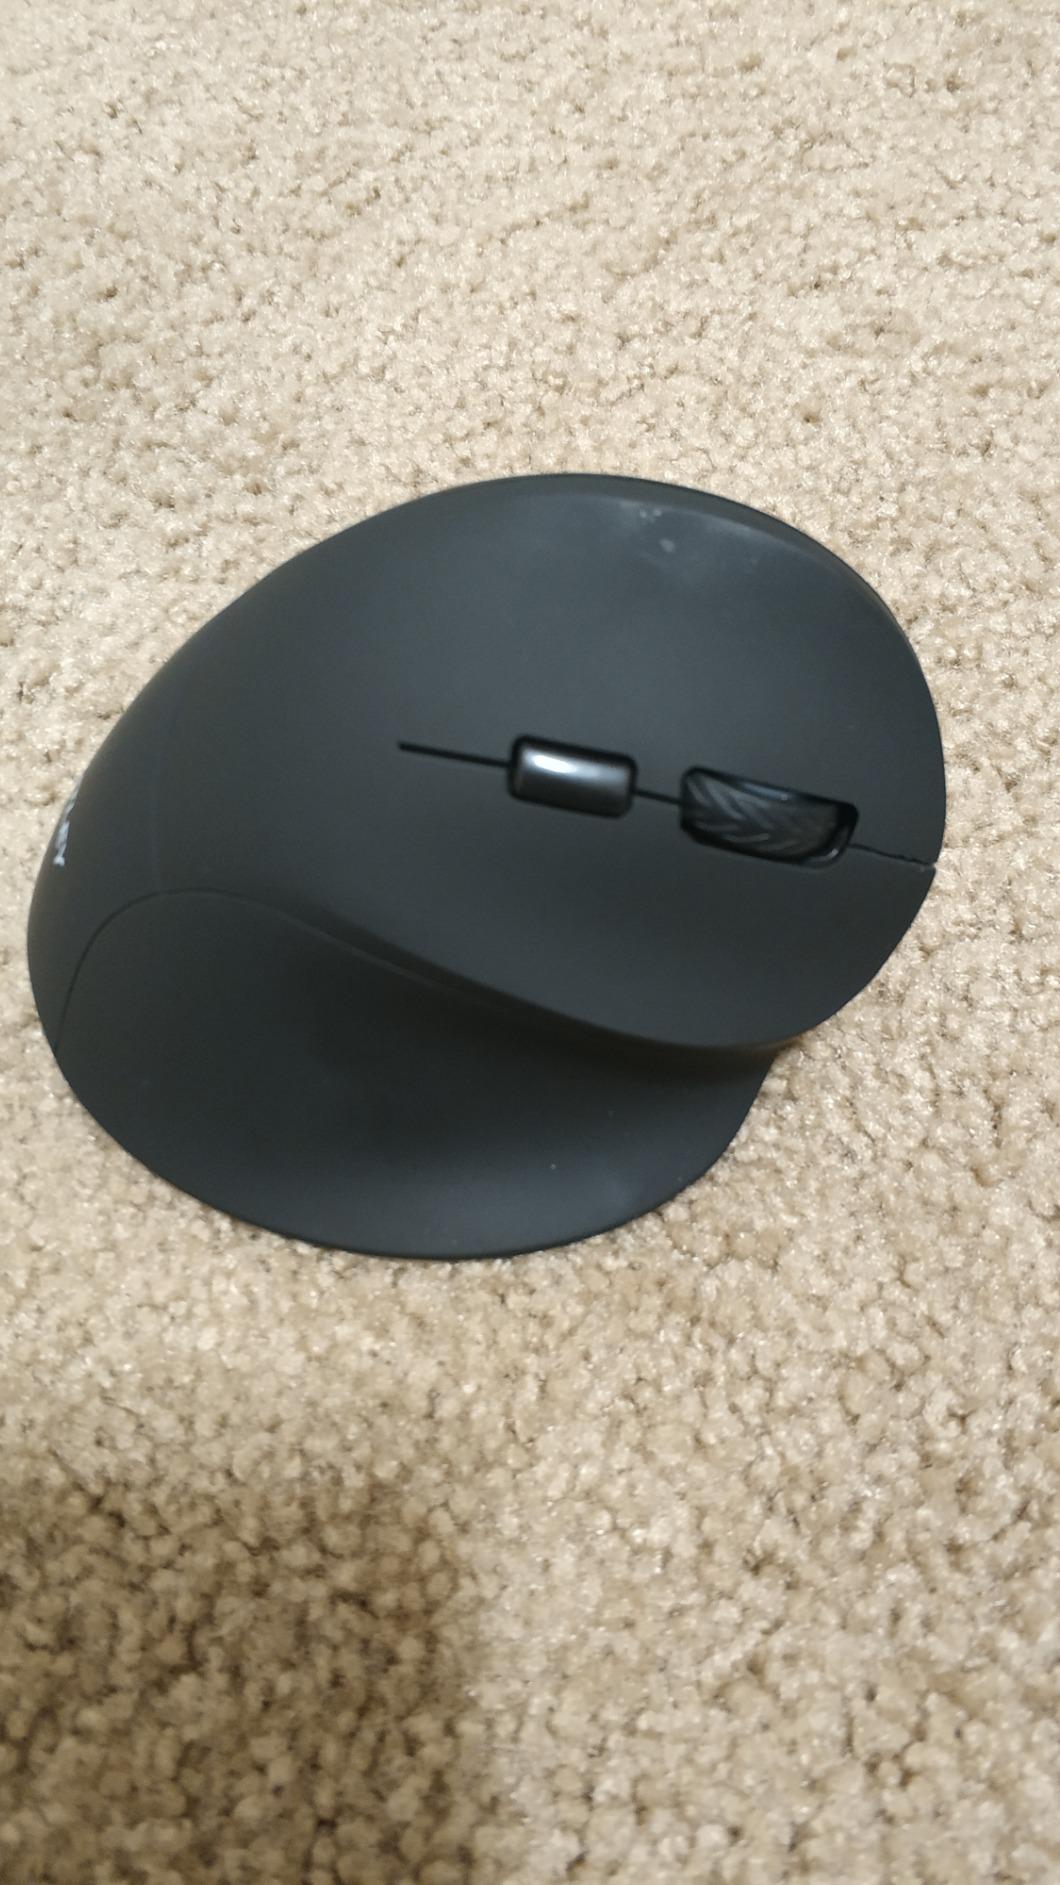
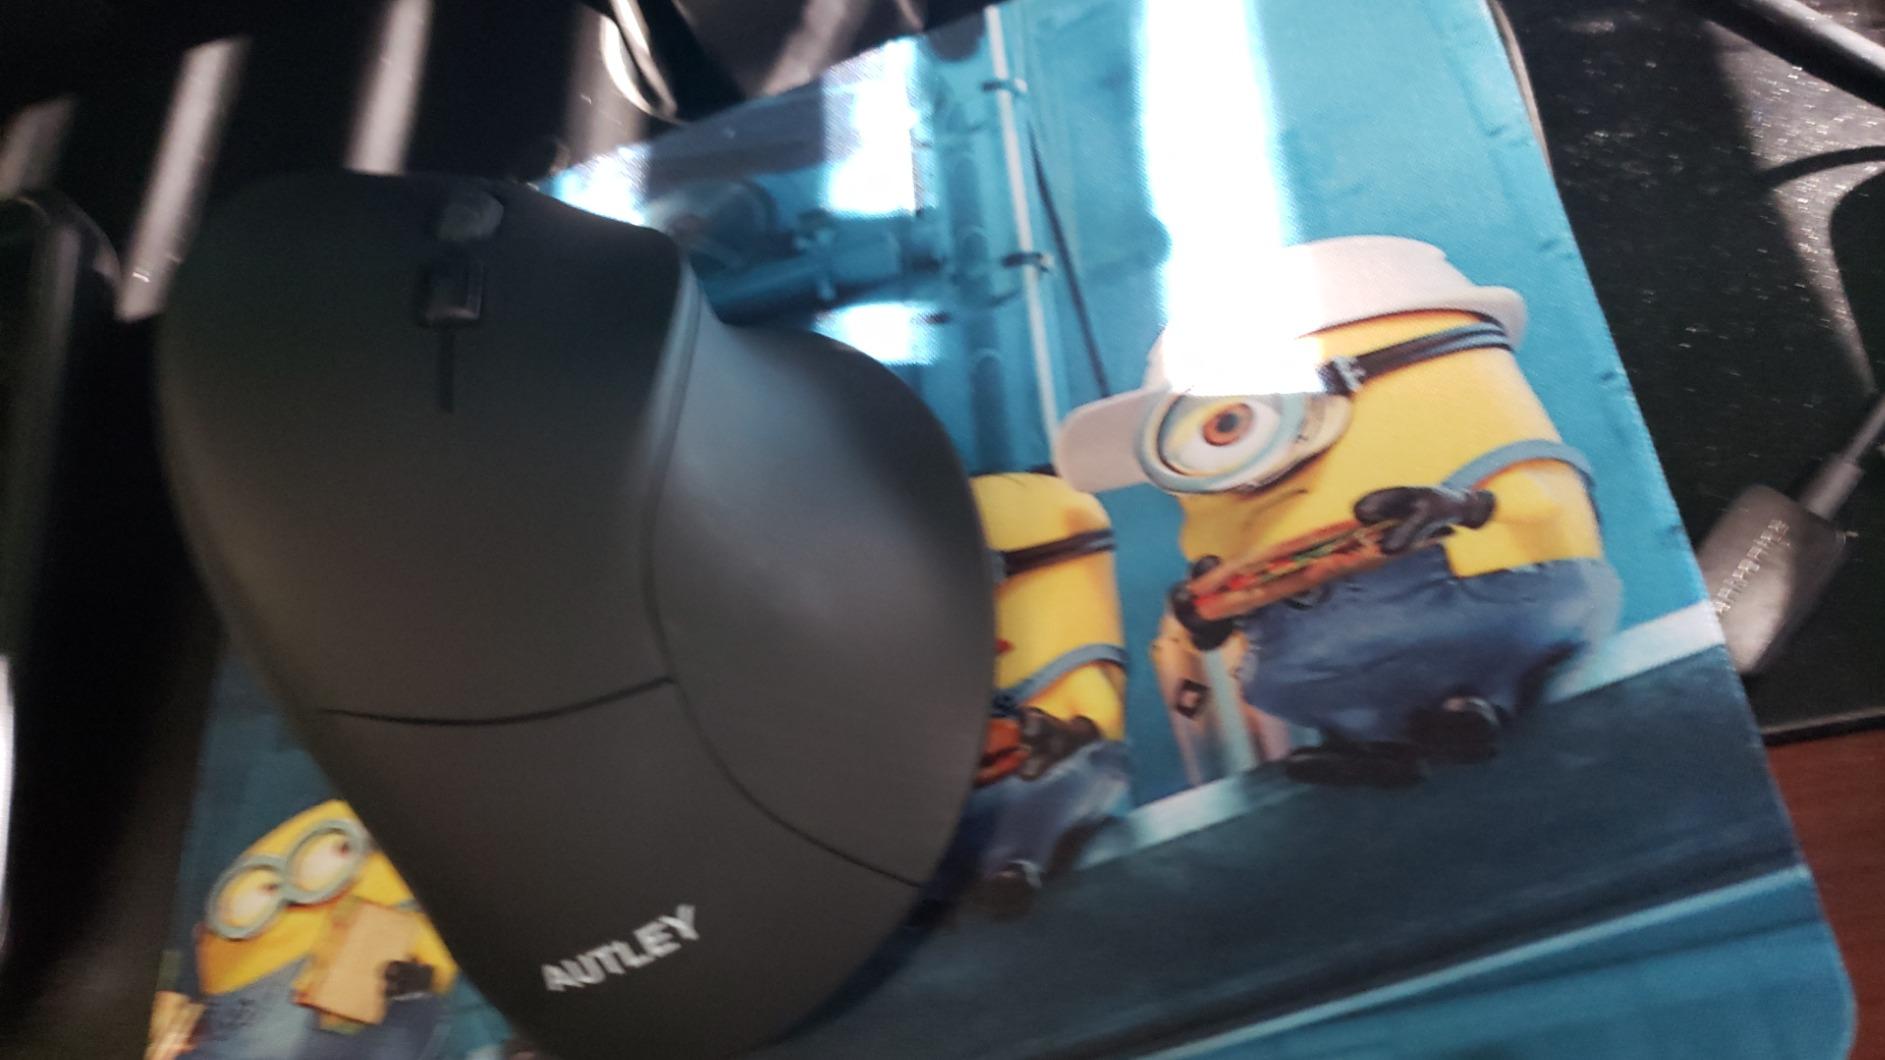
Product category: mouse
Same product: yes